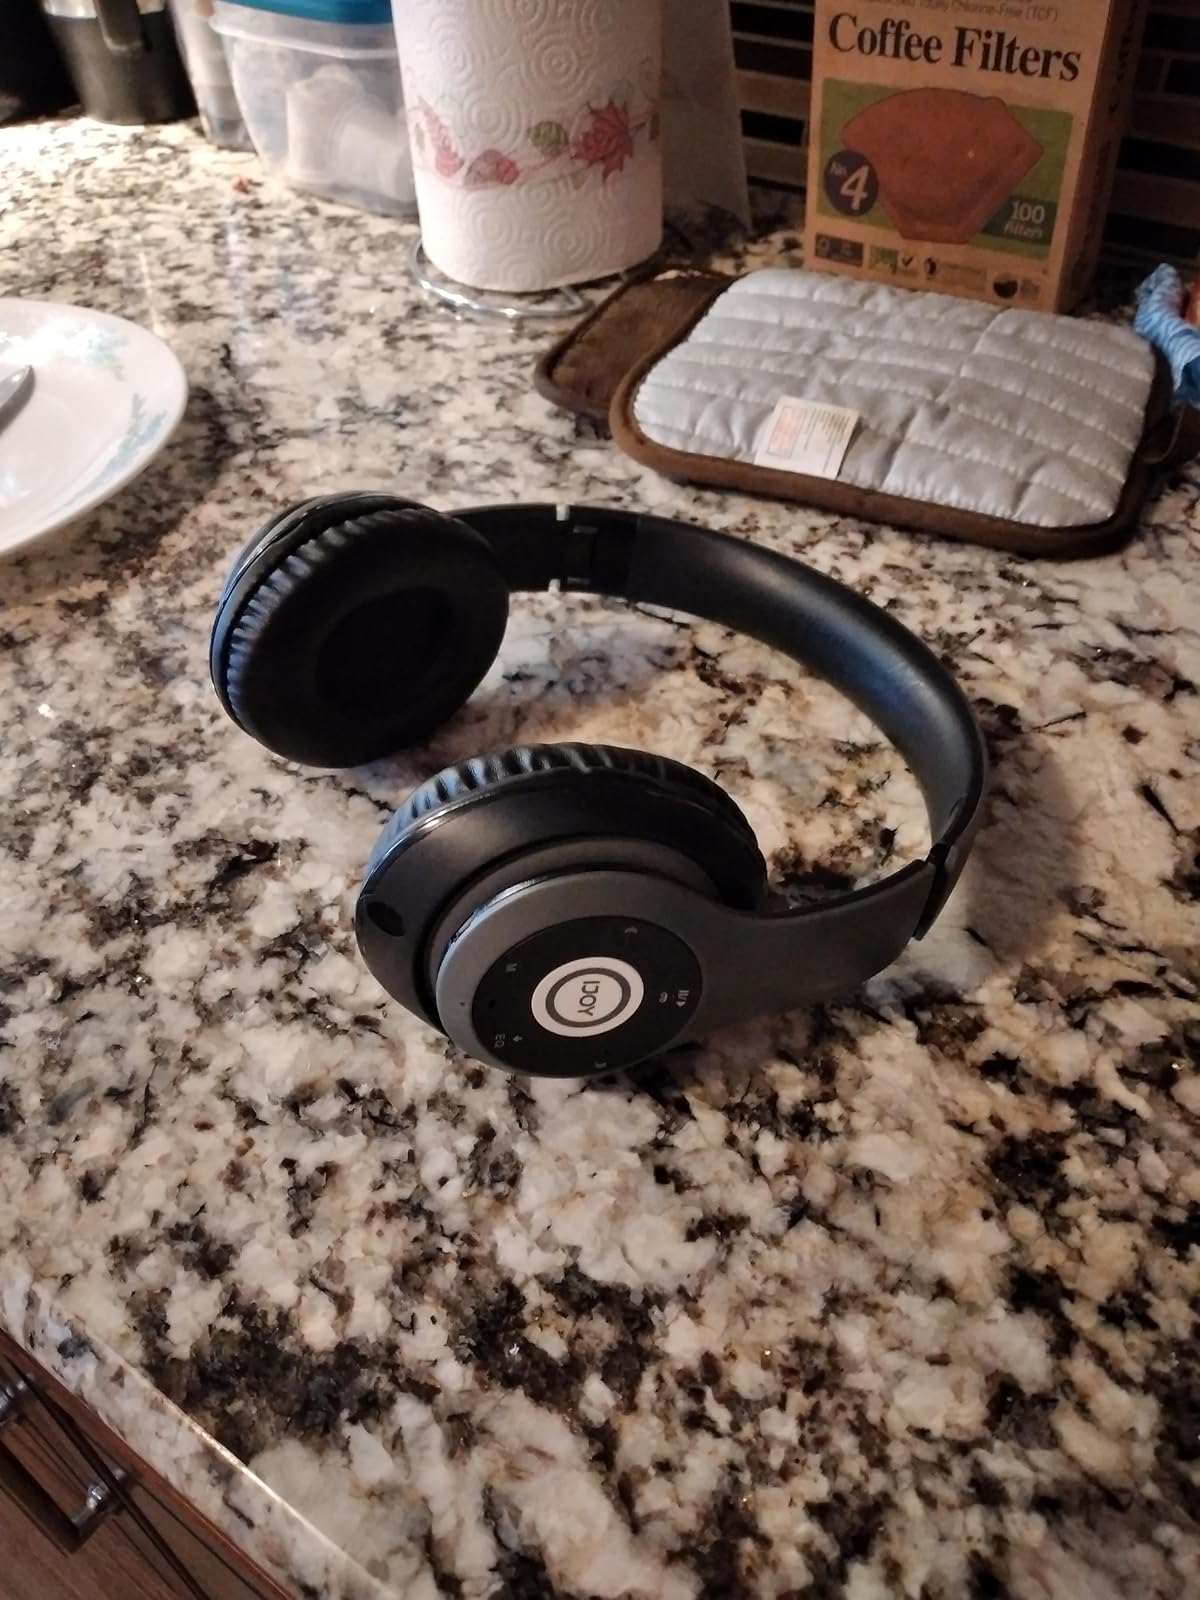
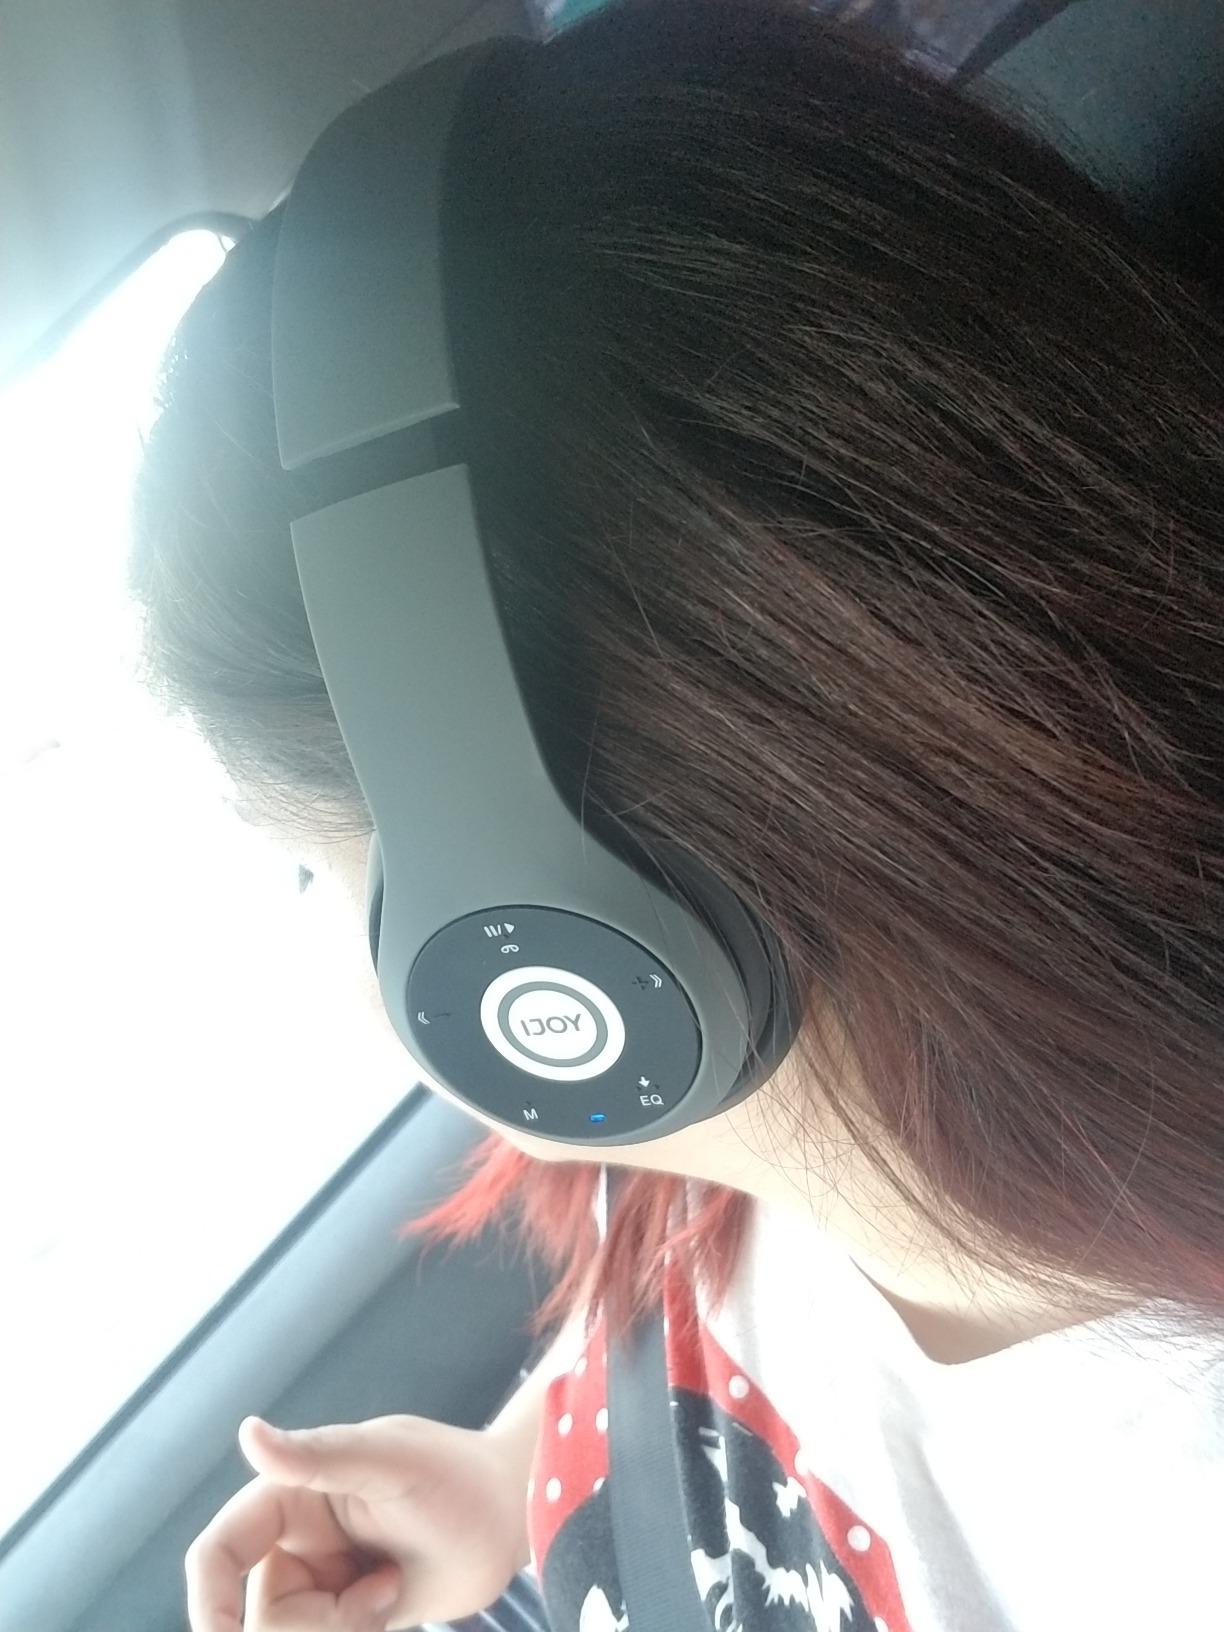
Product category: headphones
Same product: yes